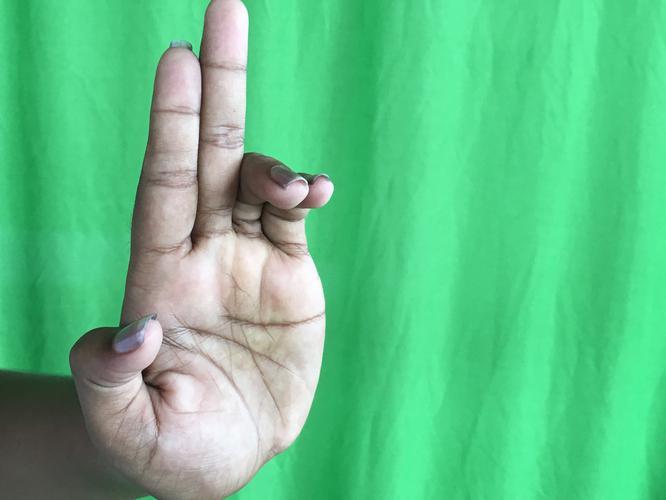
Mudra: Ardhapathaka
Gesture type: single_hand